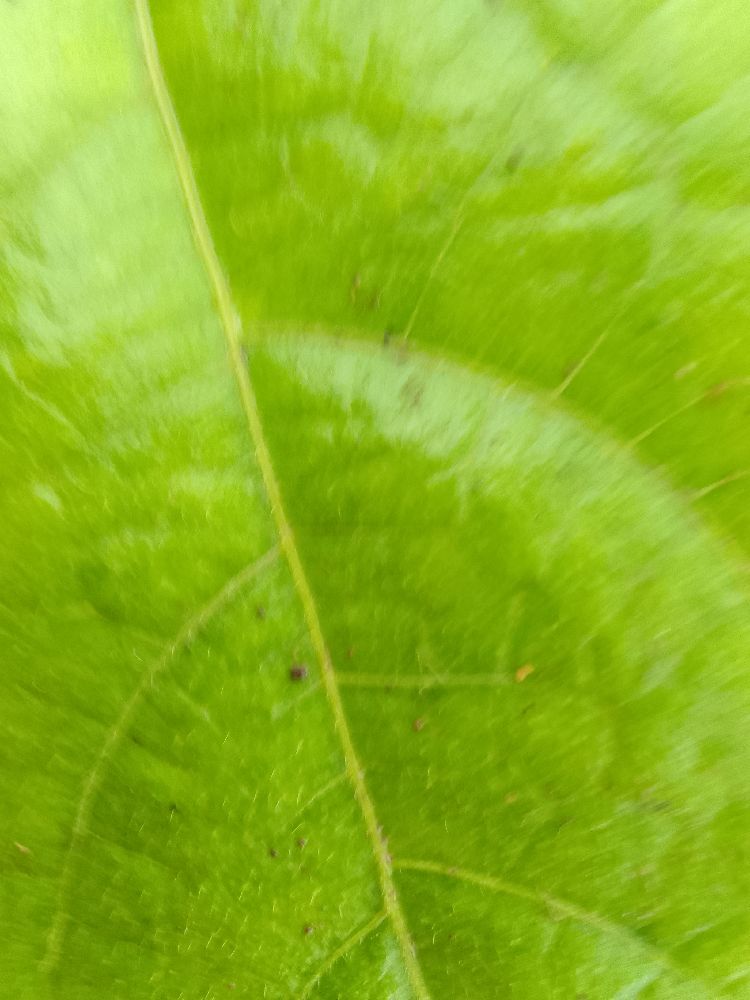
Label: healthy